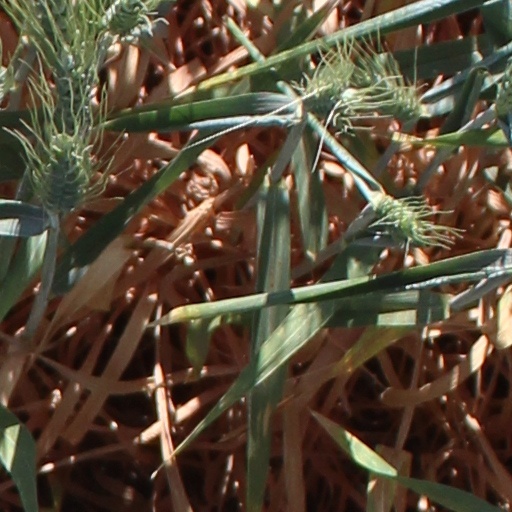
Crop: wheat